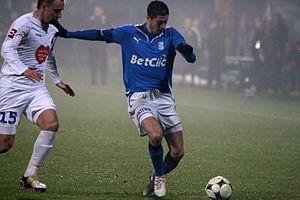
Robert Lewandowski, né le 21 août 1988 à Varsovie, est un footballeur international polonais évoluant au poste d'attaquant au Bayern de Munich et en sélection polonaise.
Le Lech Poznań est un club professionnel de football polonais basé à Poznań, dans la voïvodie de Grande-Pologne, et fondé le 19 mars 1922. Surnommé Kolejorz, le club a été lié pendant six décennies au Polskie Koleje Państwowe, entreprise nationale de chemins de fer.